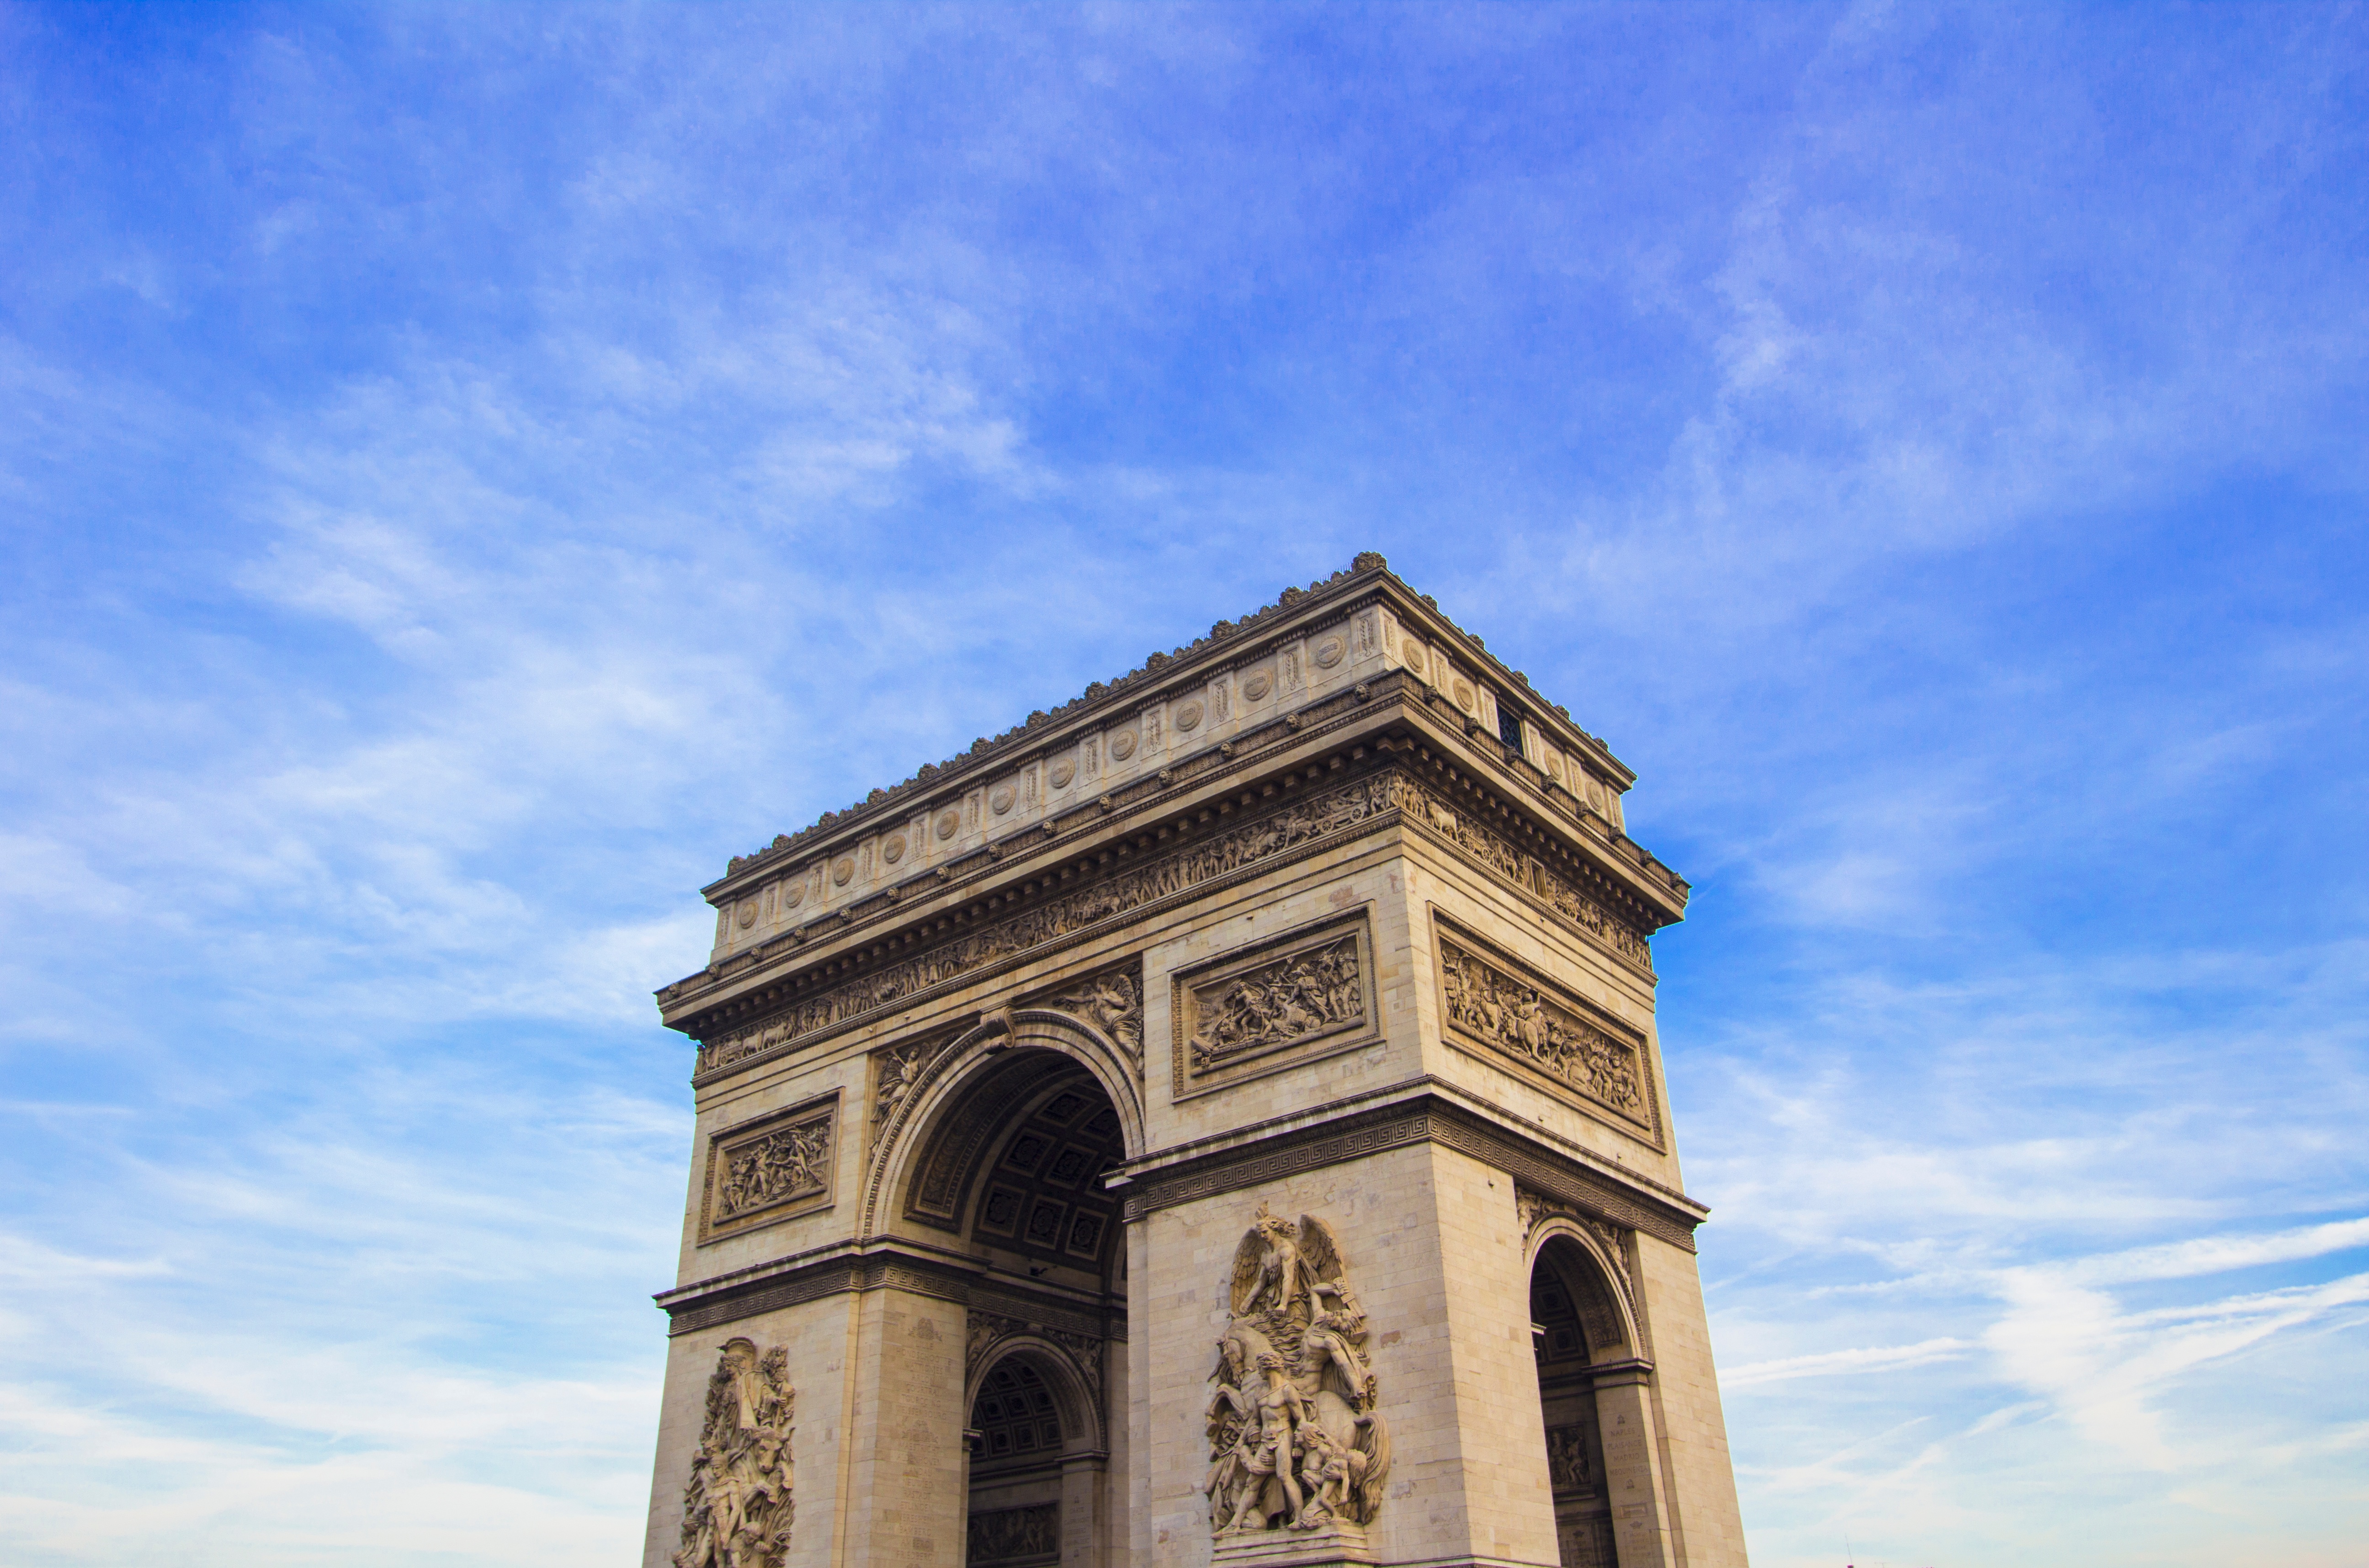
architecture, sky, stone, monument, arch, tower, landmark, facade, church, place of worship, bell tower, arc de triomphe, steeple